Bitterne

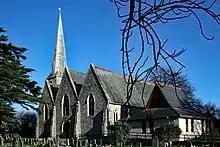
Church of the Holy Saviour, Bitterne

Bitterne is at the junction of the A334 and A3024 roads, providing easy access by road to the M27 motorway to the east and Southampton City Centre to the southwest. As a result, Bitterne is well served by a number of bus routes with operators including Bluestar and Xelabus.